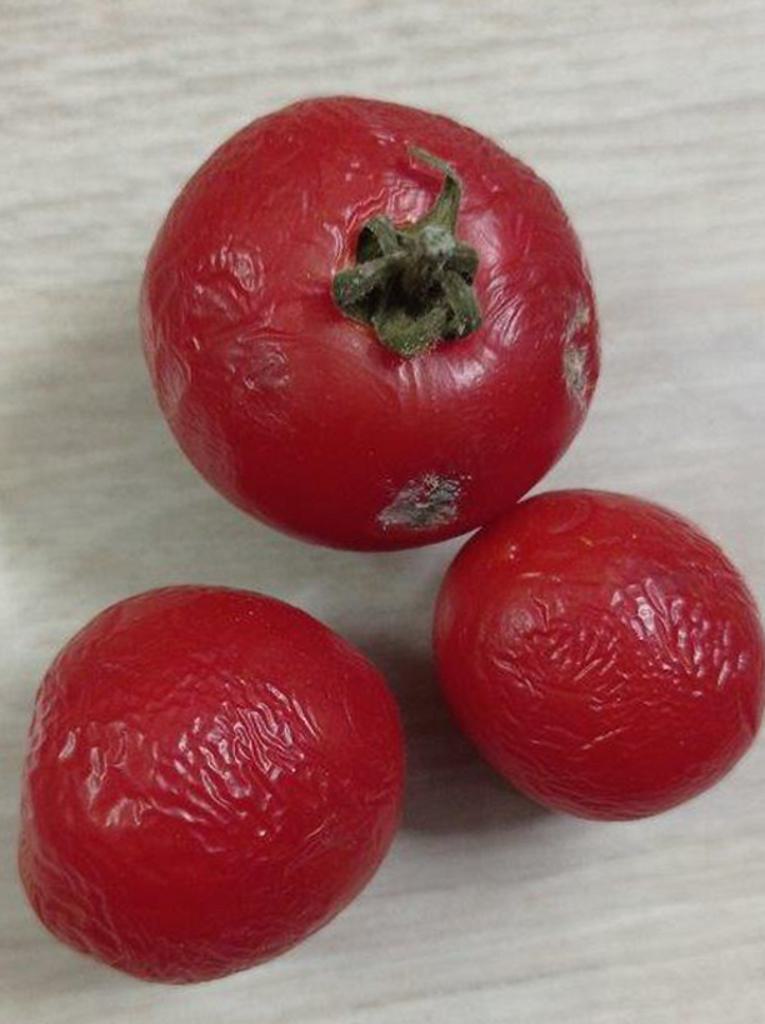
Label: Rotten